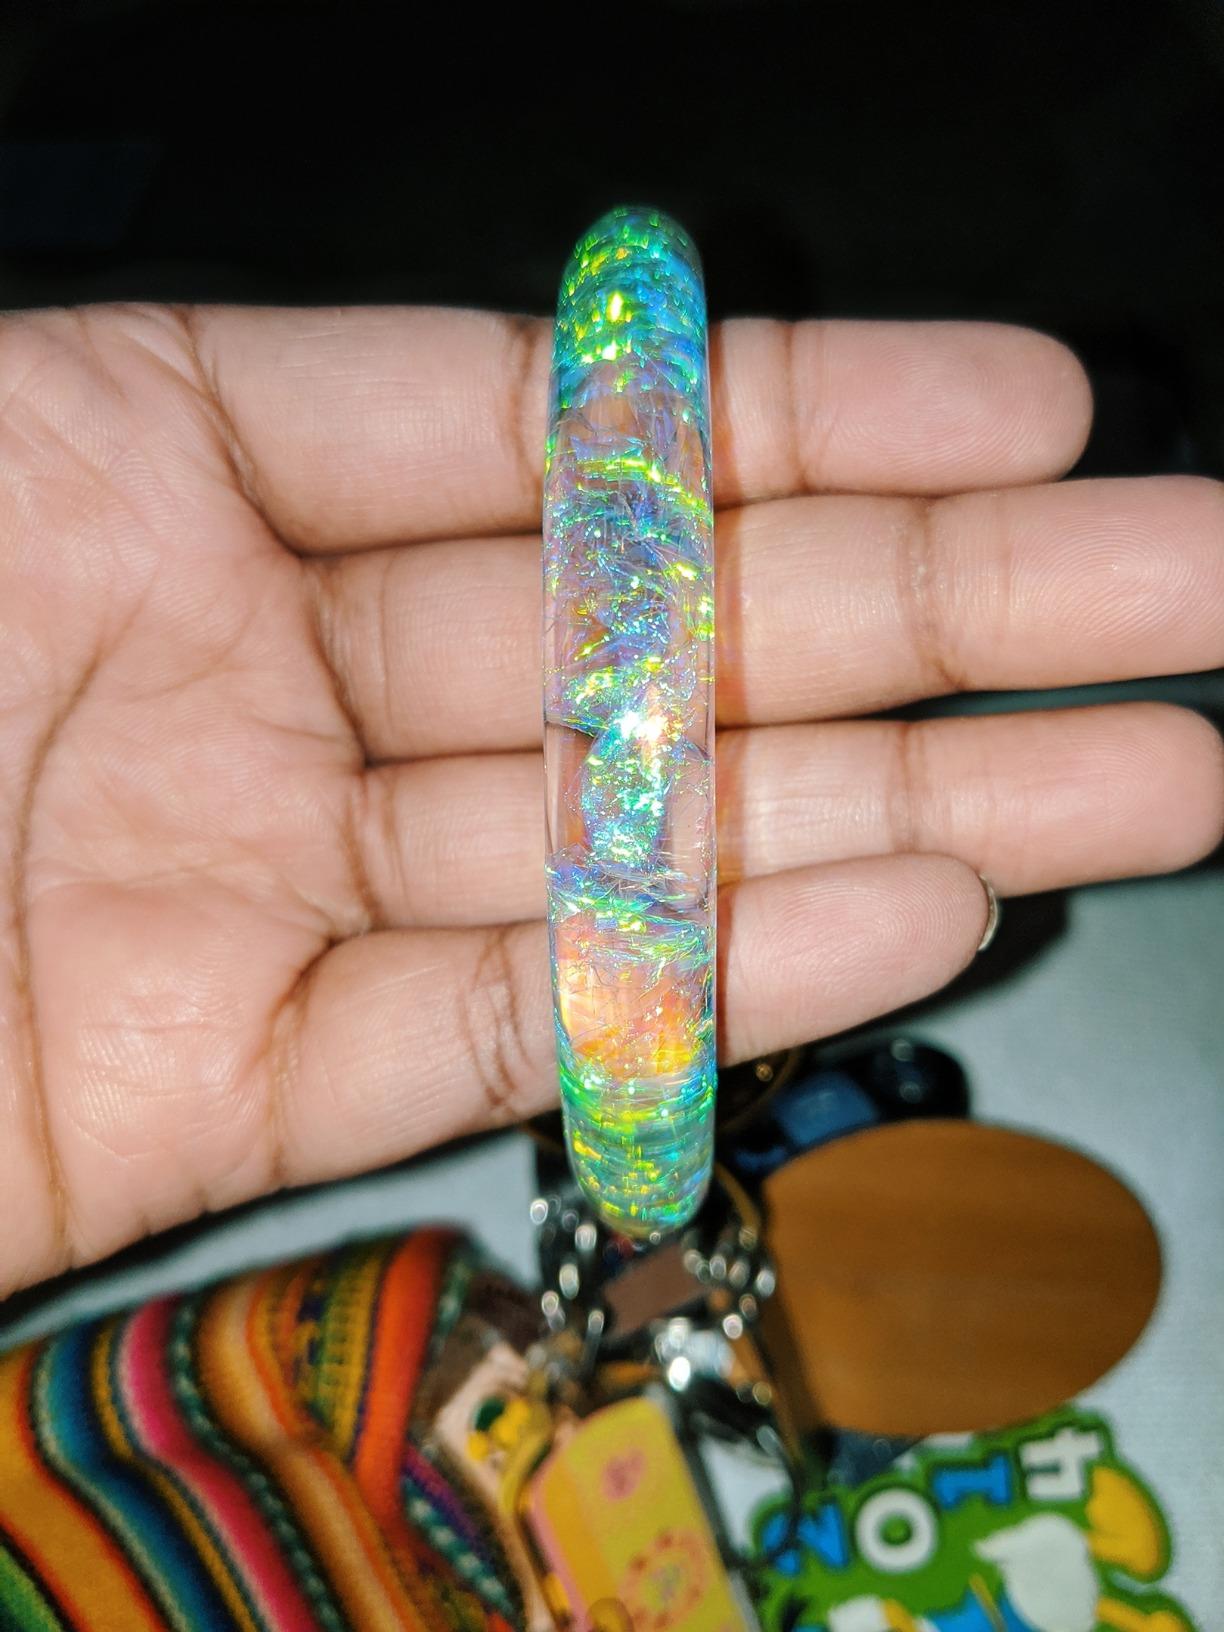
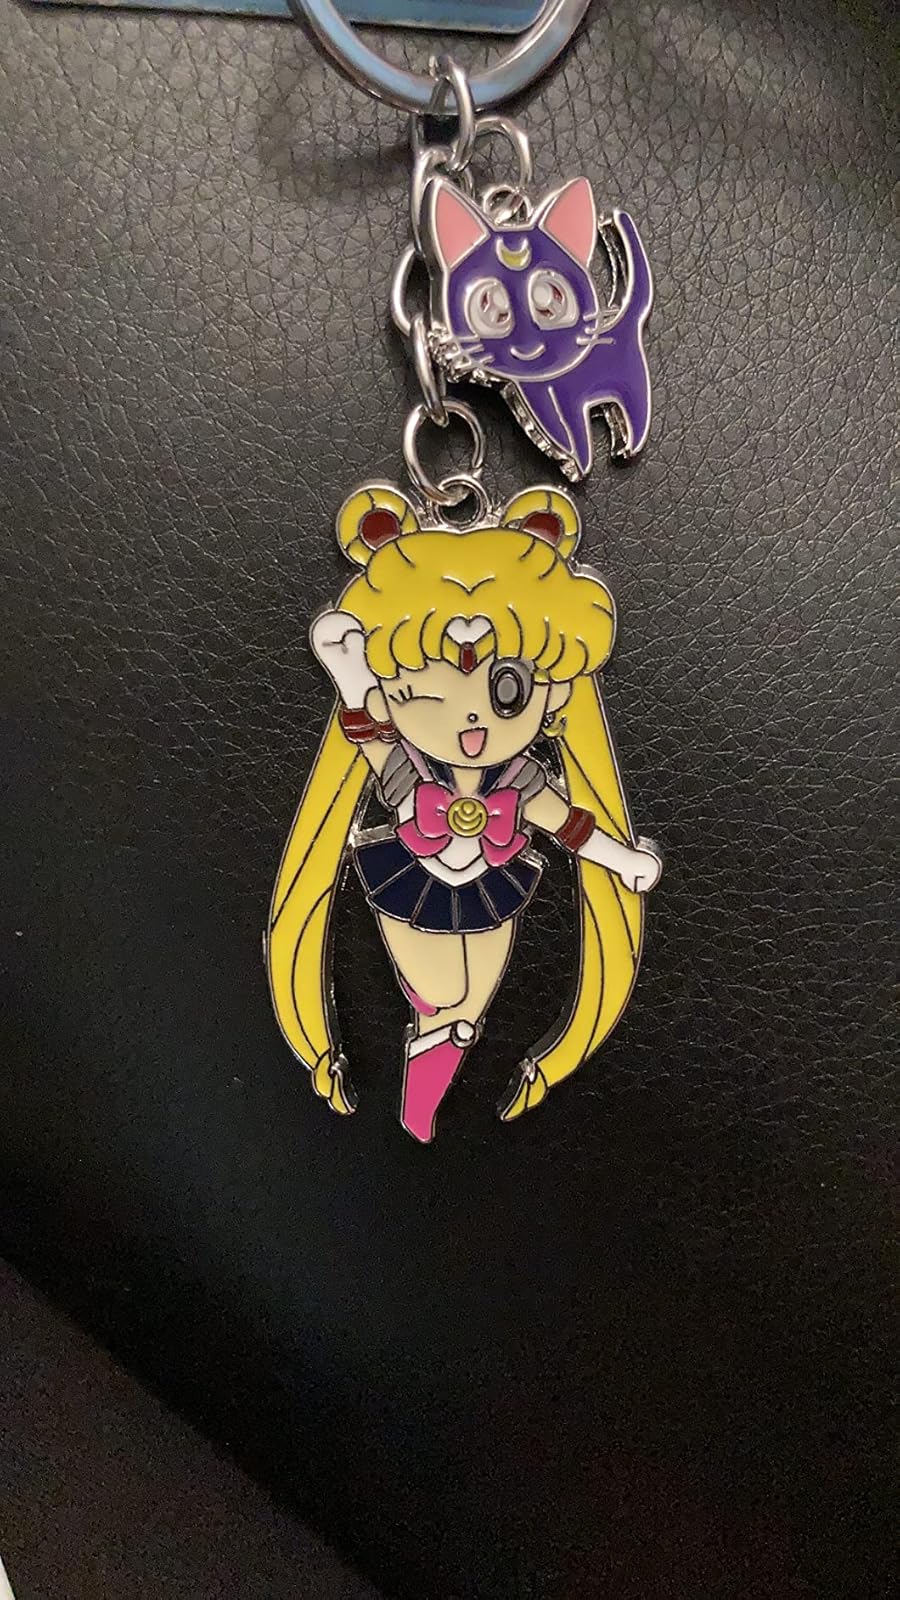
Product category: accessories_keychain
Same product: no